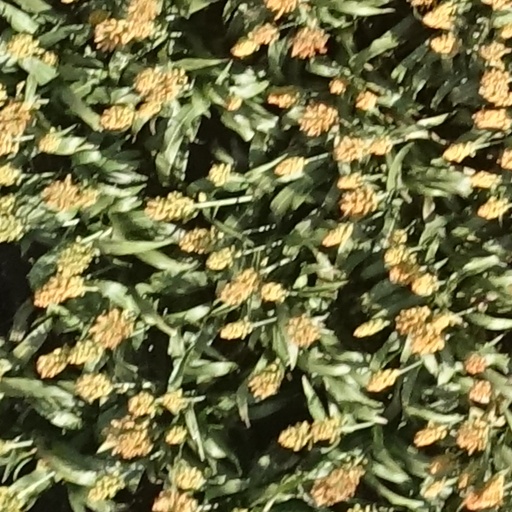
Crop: sorghum